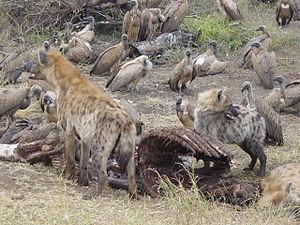
La théorie du coureur de fond propose que certains caractères évolutifs de l'homme peuvent s'expliquer par une adaptation spécifique à la course de fond.